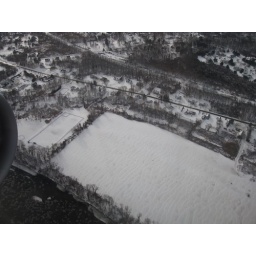
snow waves on the field by the river